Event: Nepal Earthquake
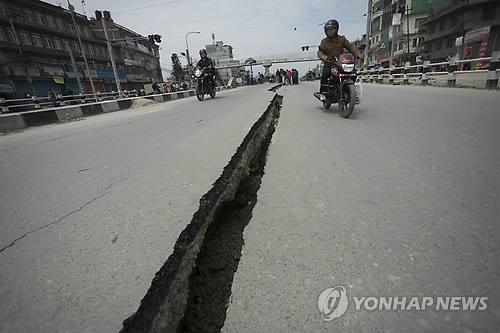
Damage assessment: damage